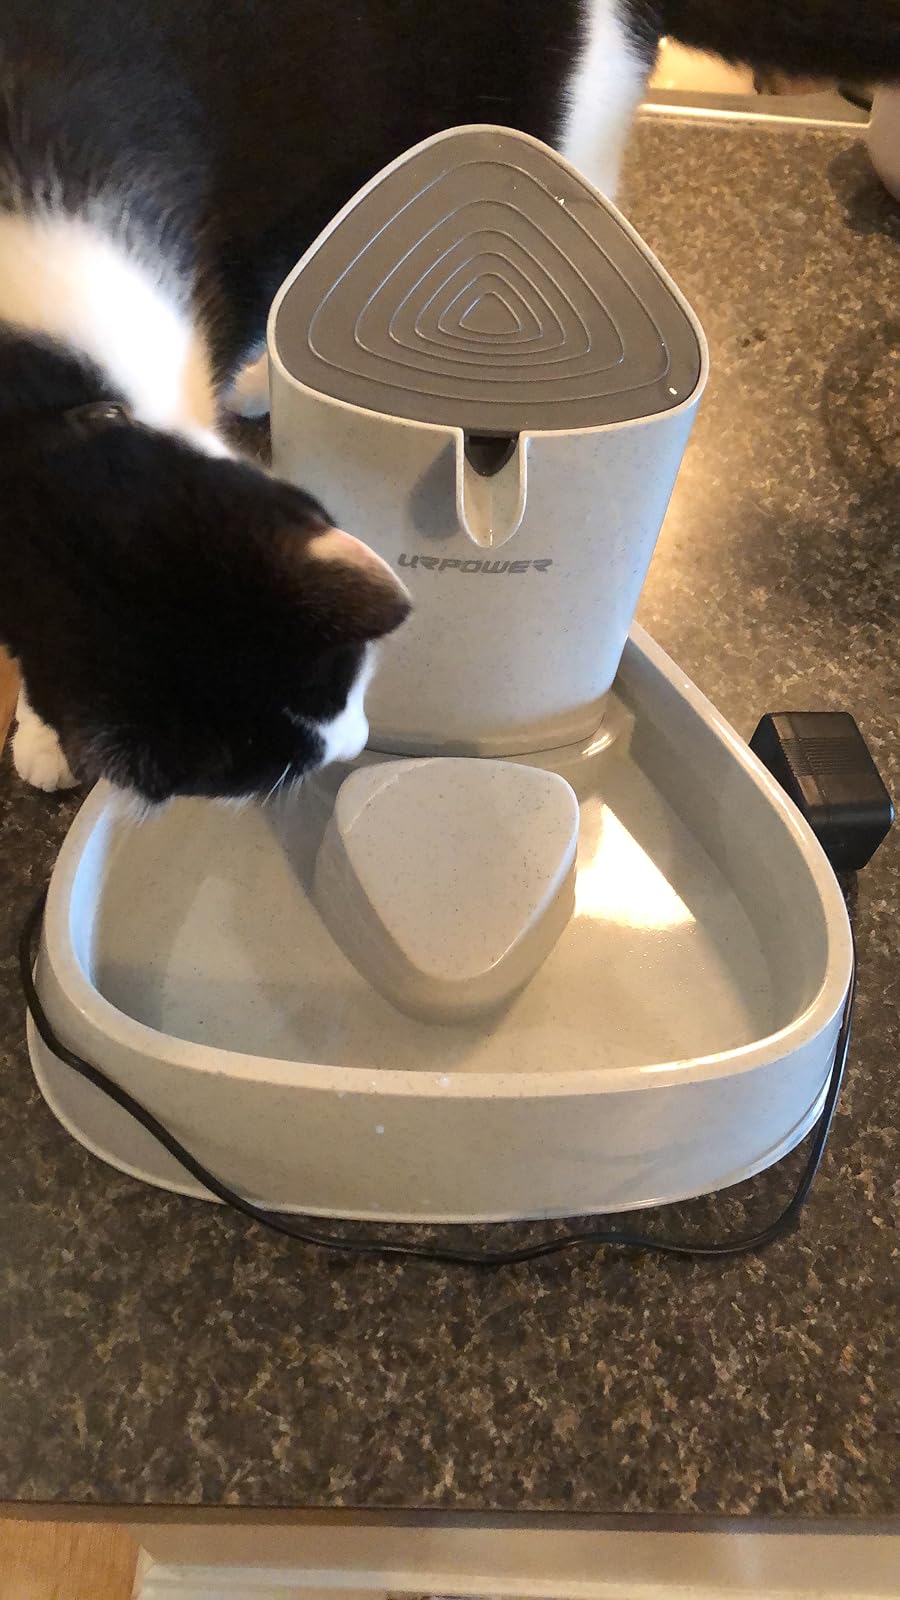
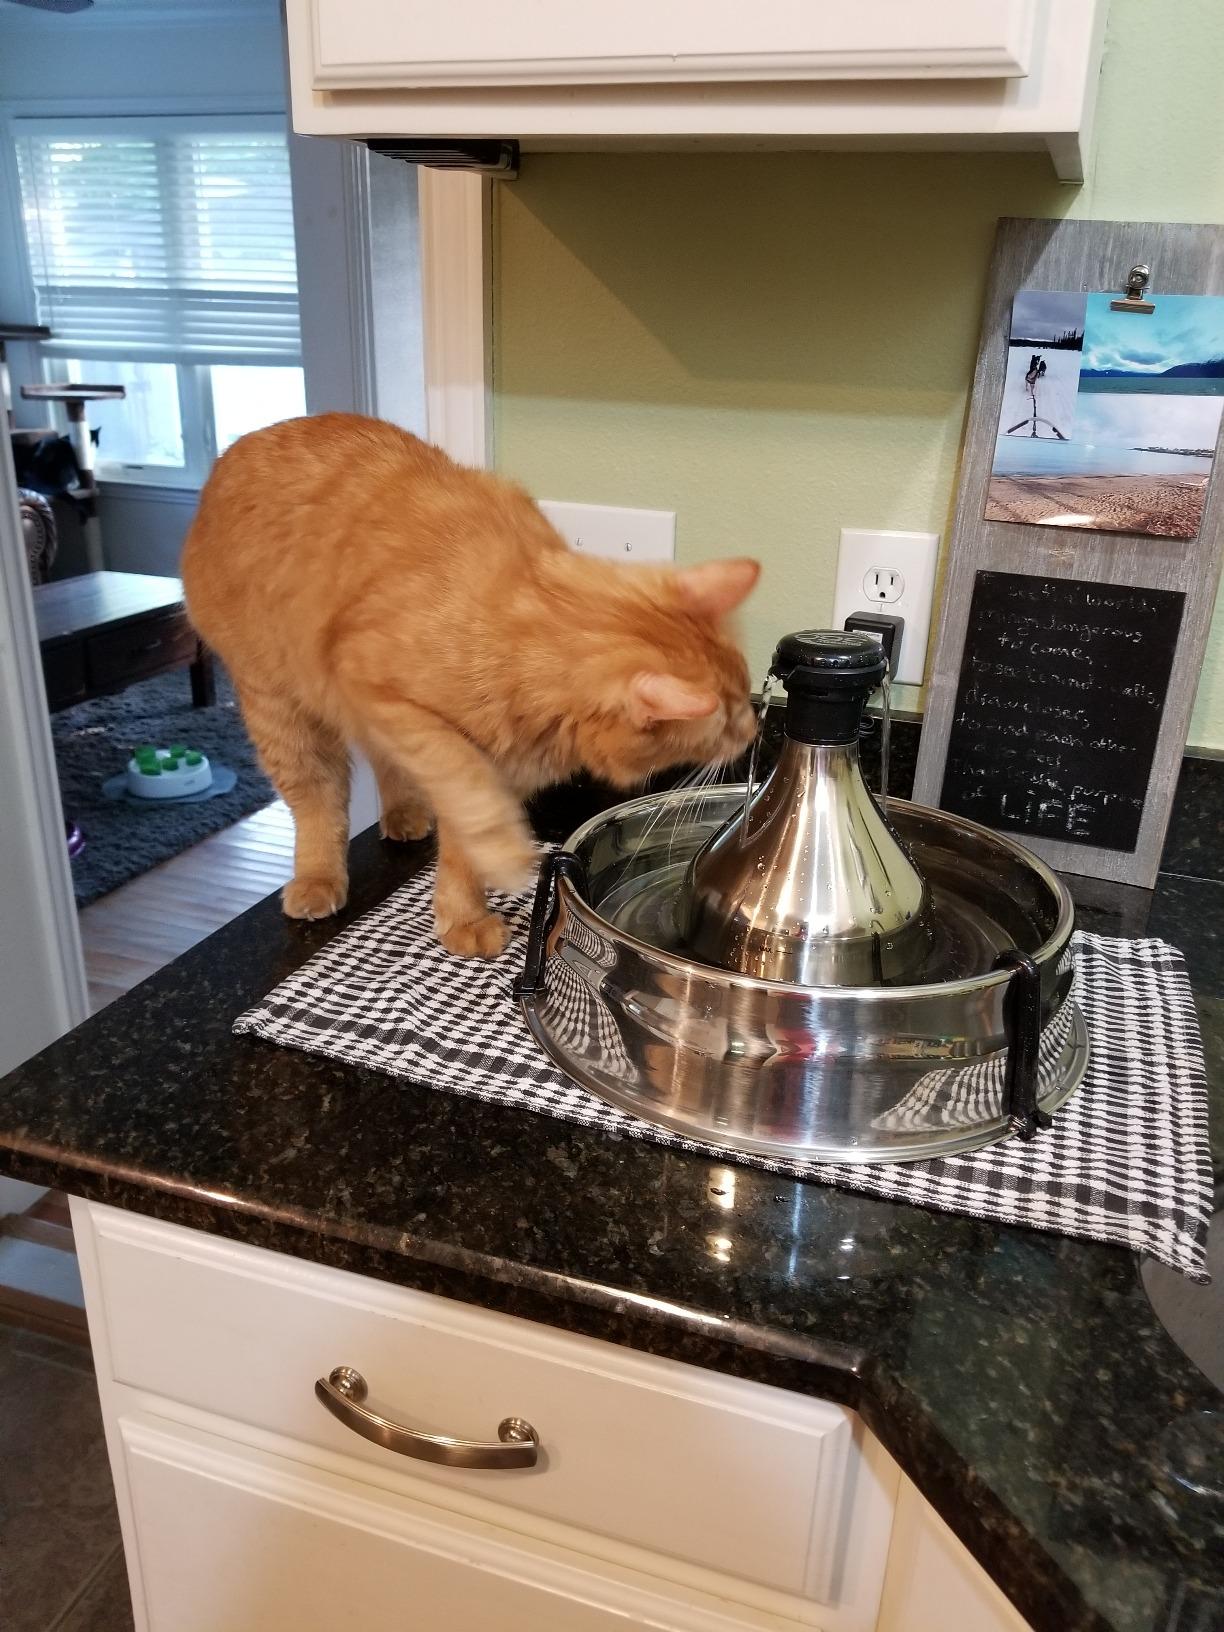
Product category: items_bowl
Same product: no